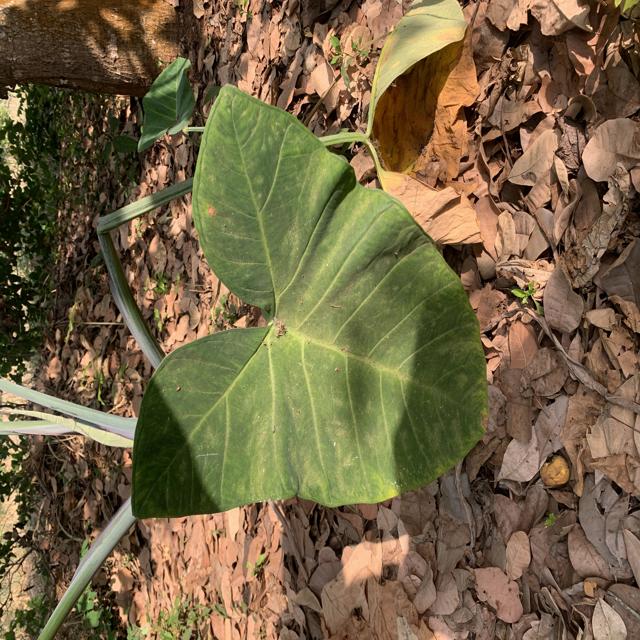
Label: Healthy